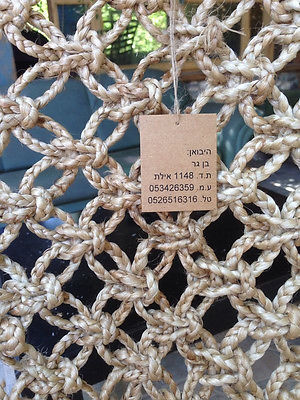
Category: chair